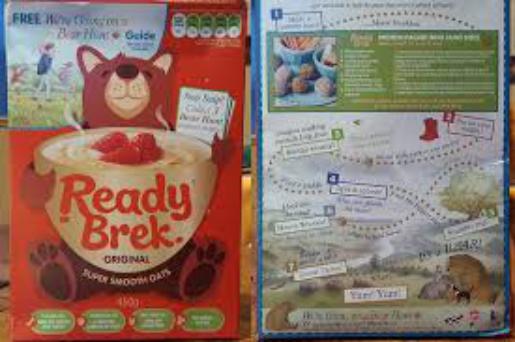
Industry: Food